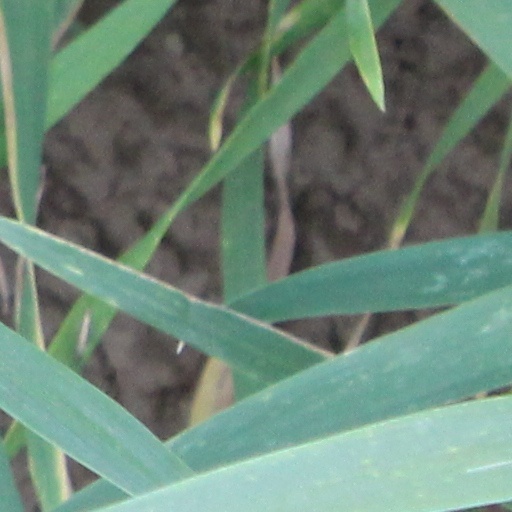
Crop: wheat